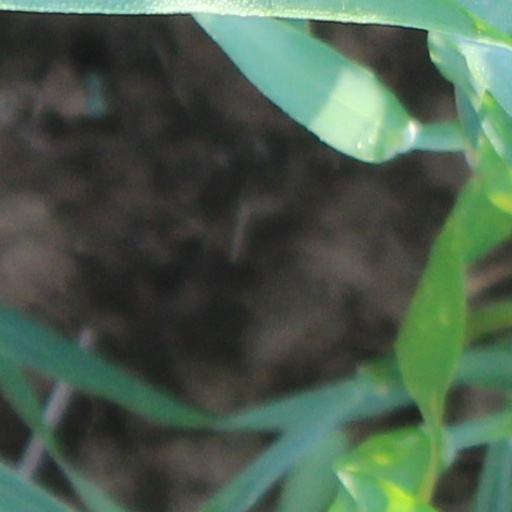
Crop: wheat